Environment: real
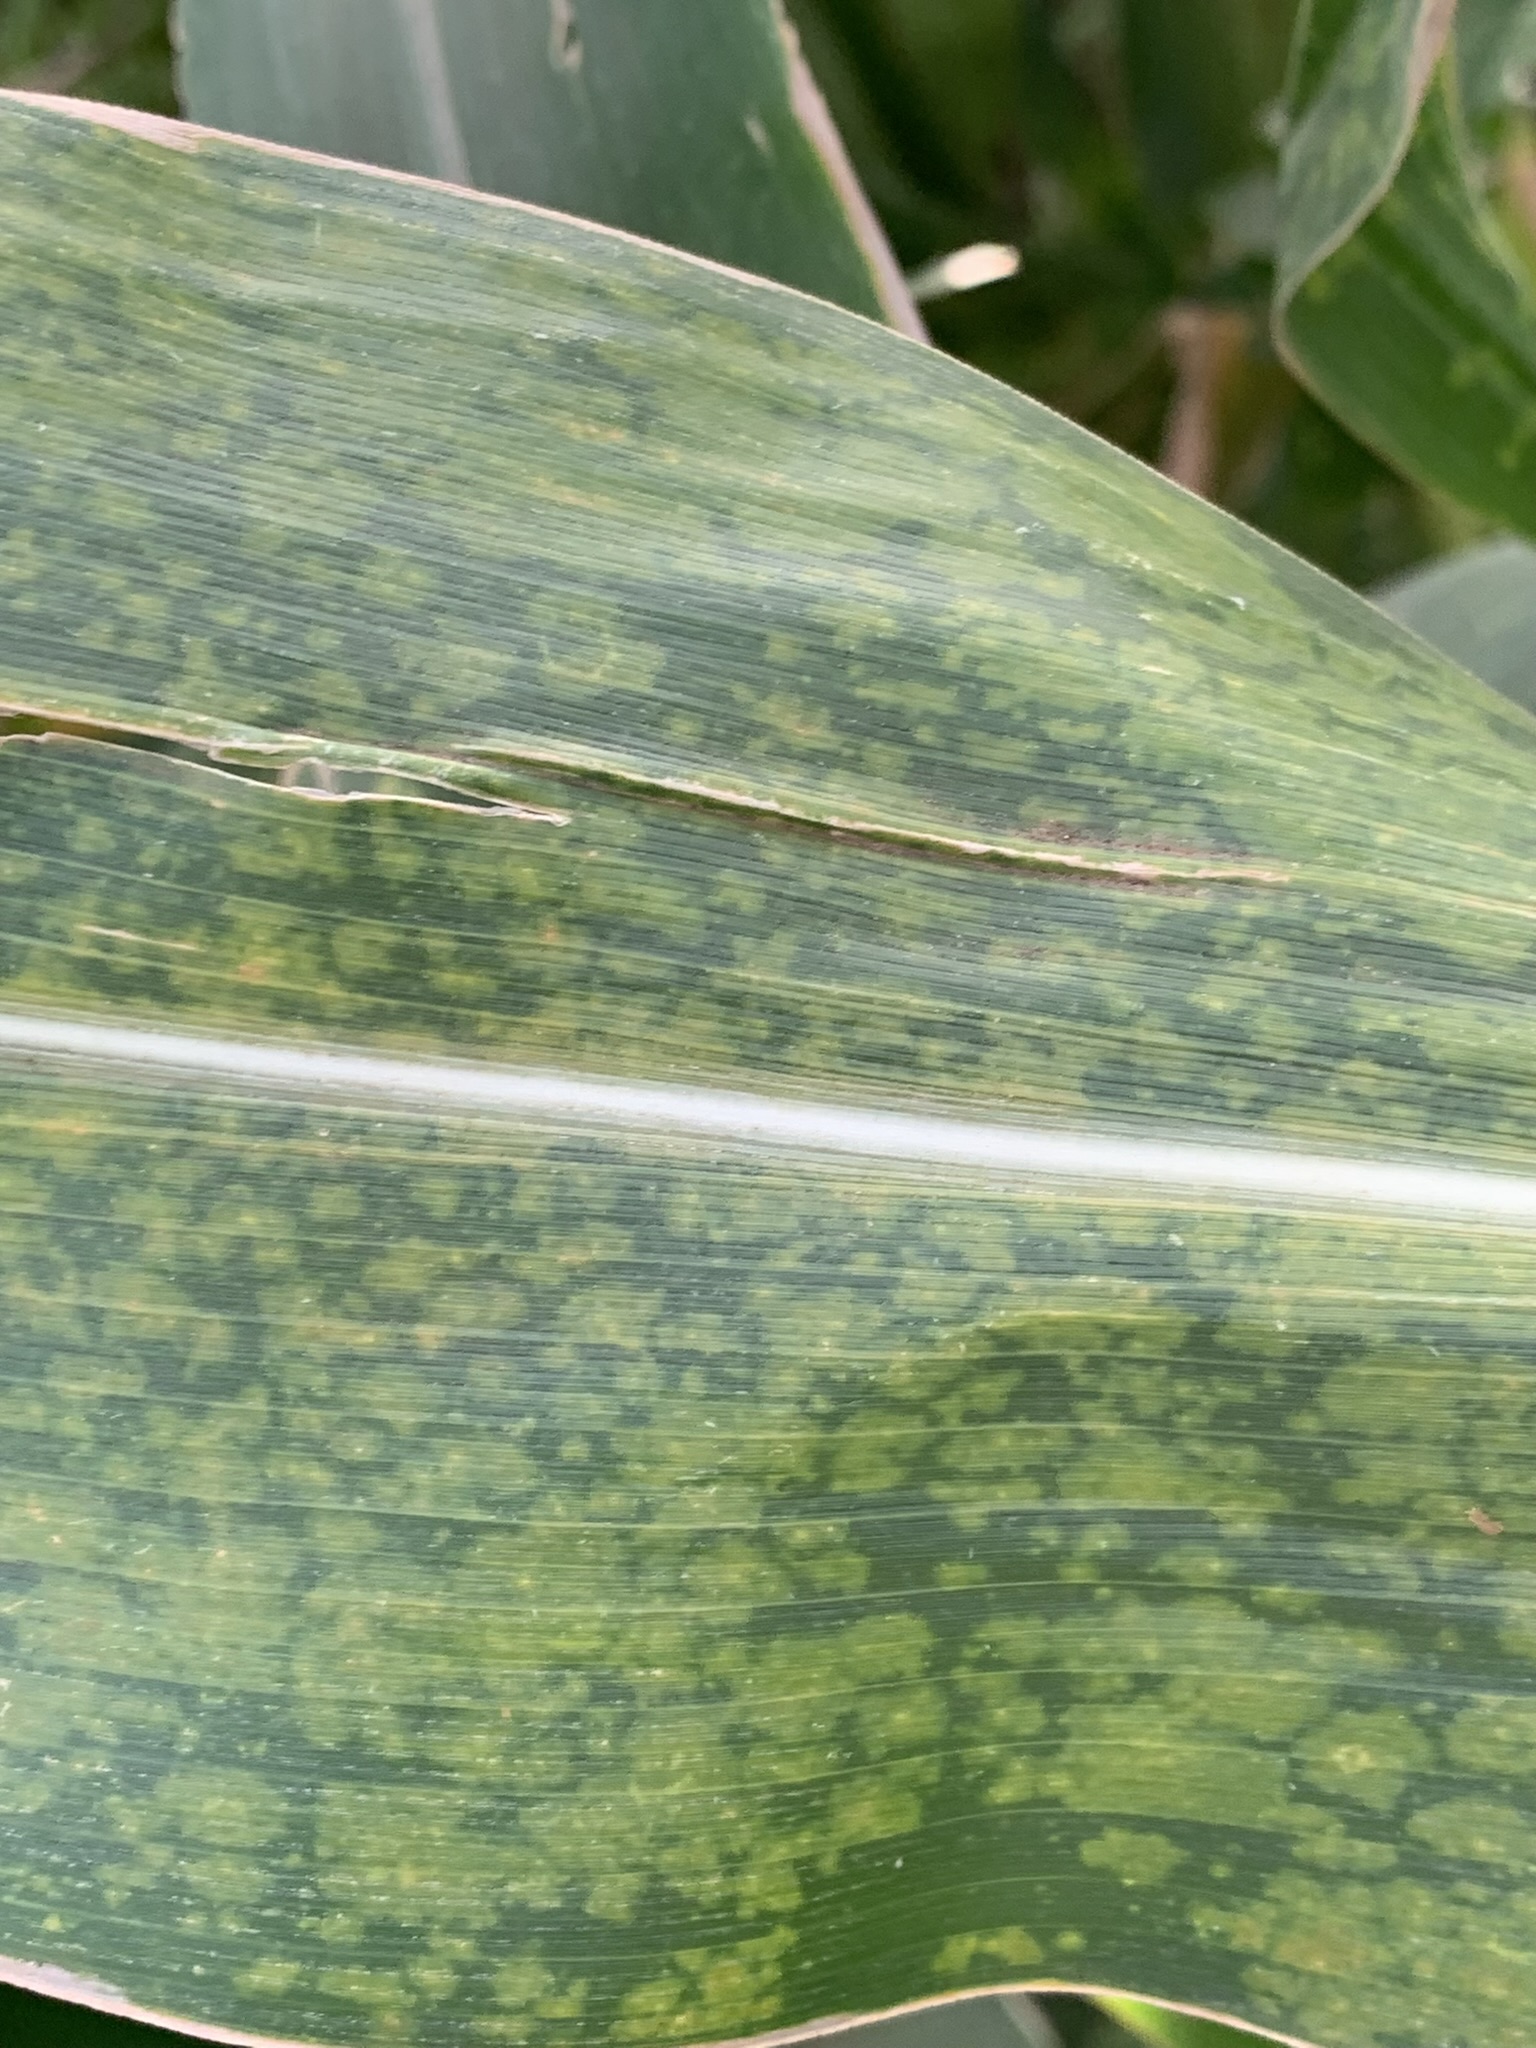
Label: lethal_necrosis